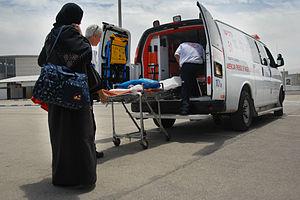
Magen David Adom est une Société Nationale de la Croix-Rouge. Il est le service d’urgence officiel d’Israël, d’ambulance et de don du sang.